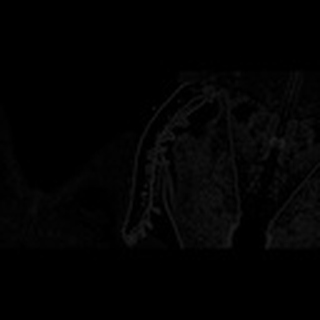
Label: cotton_army_worm